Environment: real
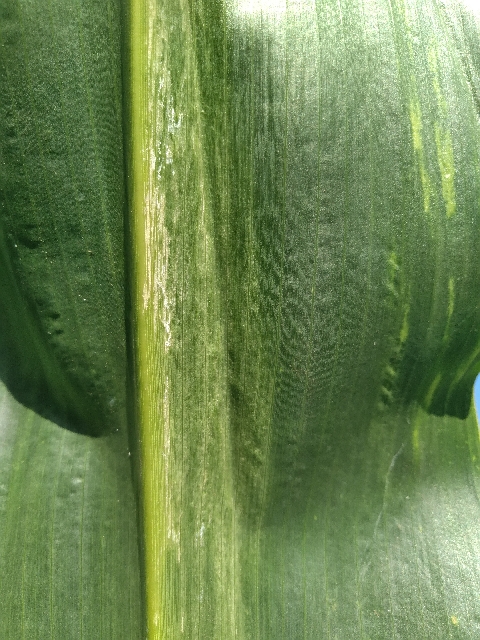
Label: lethal_necrosis